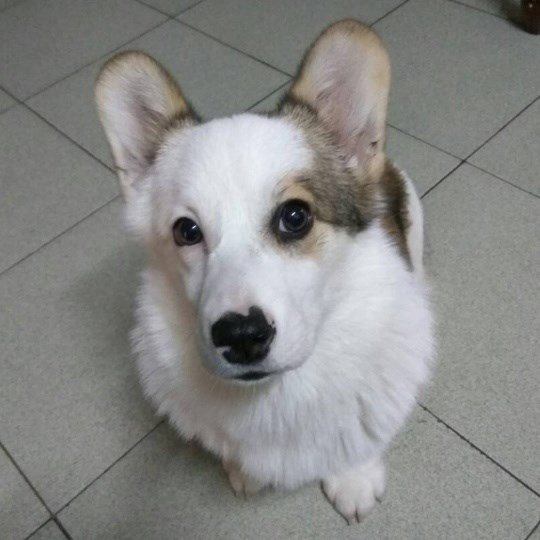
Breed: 2909-n000116-Cardigan